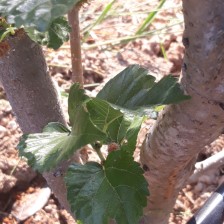
Variety: ChiangMai60